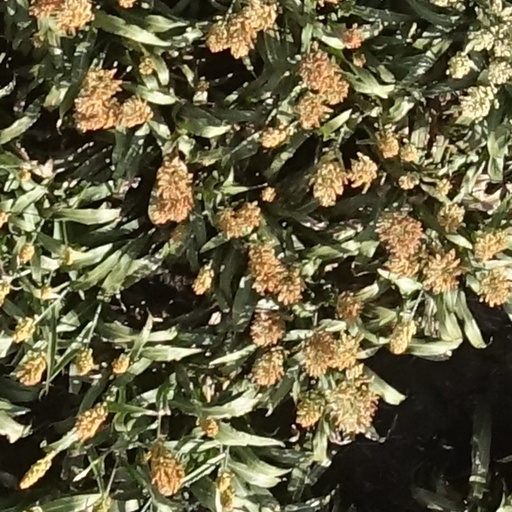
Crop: sorghum